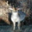
Label: deer